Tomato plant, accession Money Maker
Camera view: tilt-top (135 deg); turntable rotation: 30 degrees
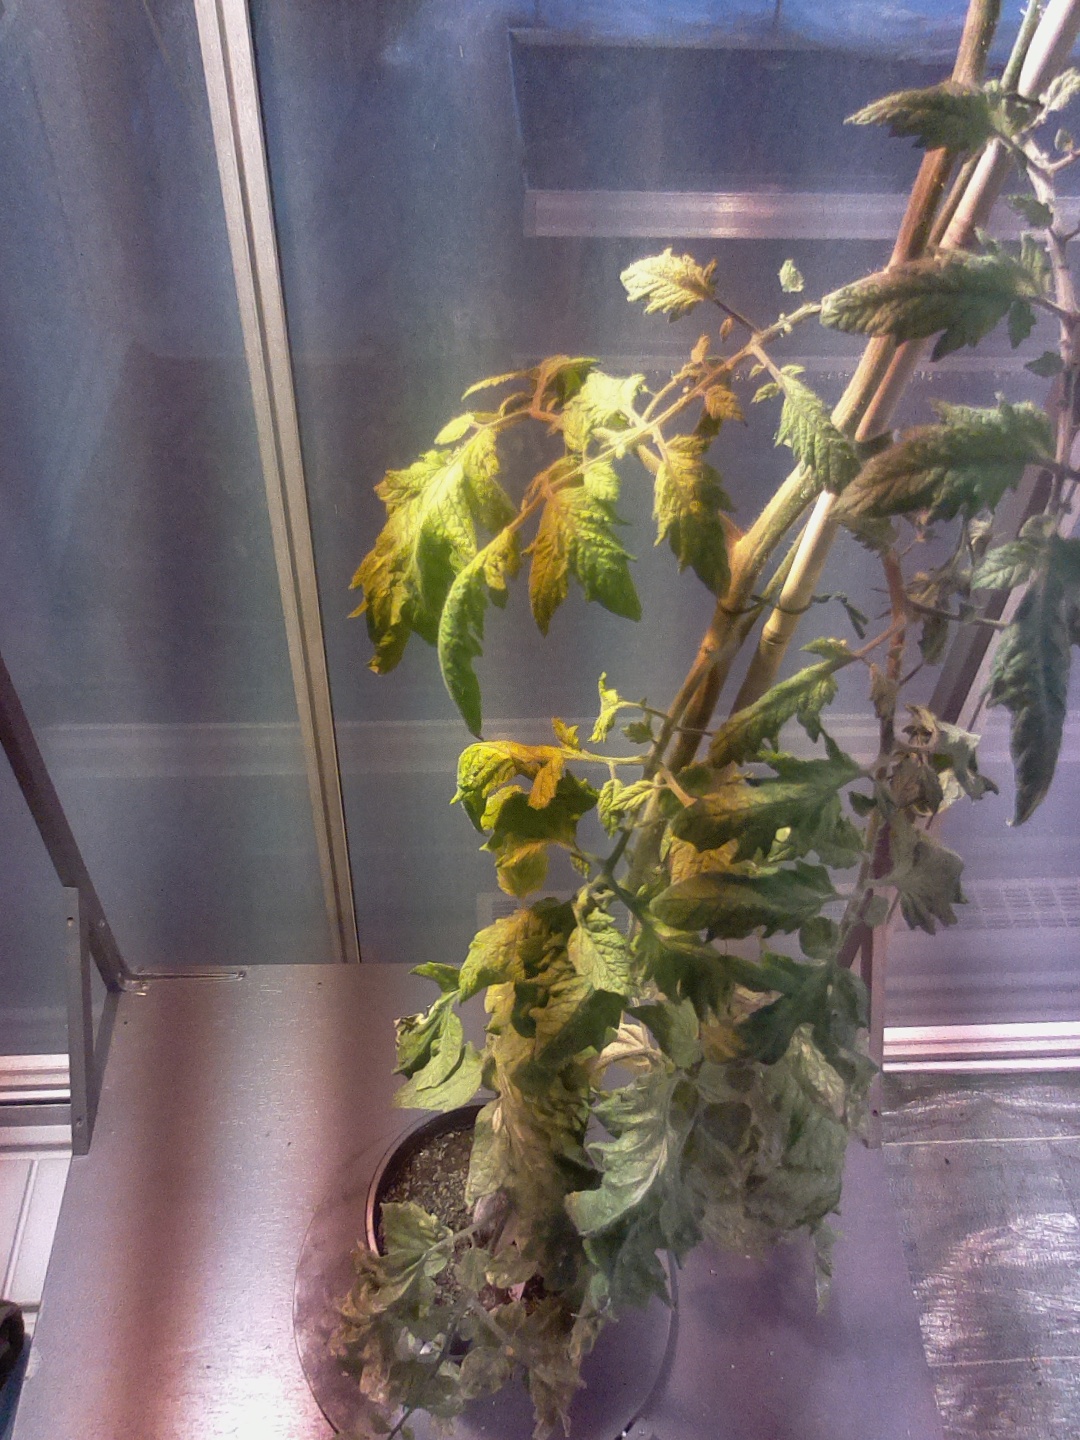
BBCH growth stage 76: 60%-70% of final fruit size